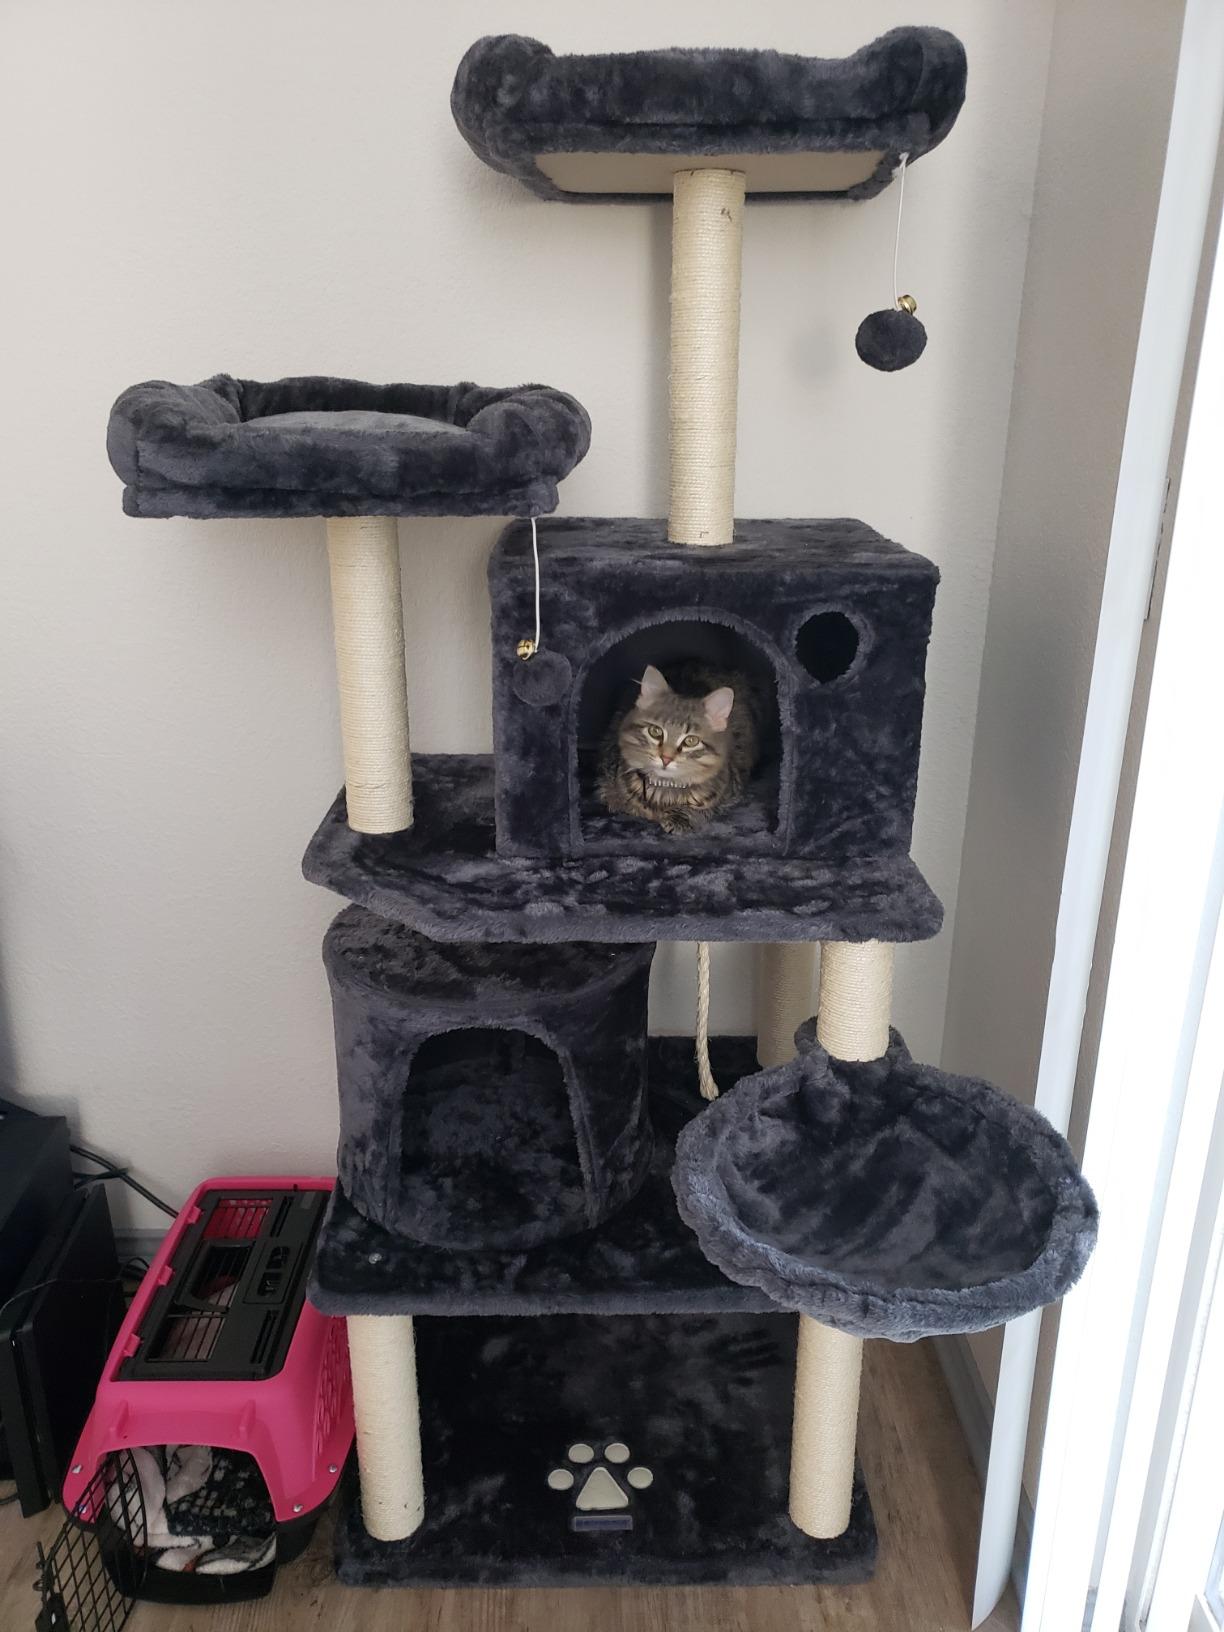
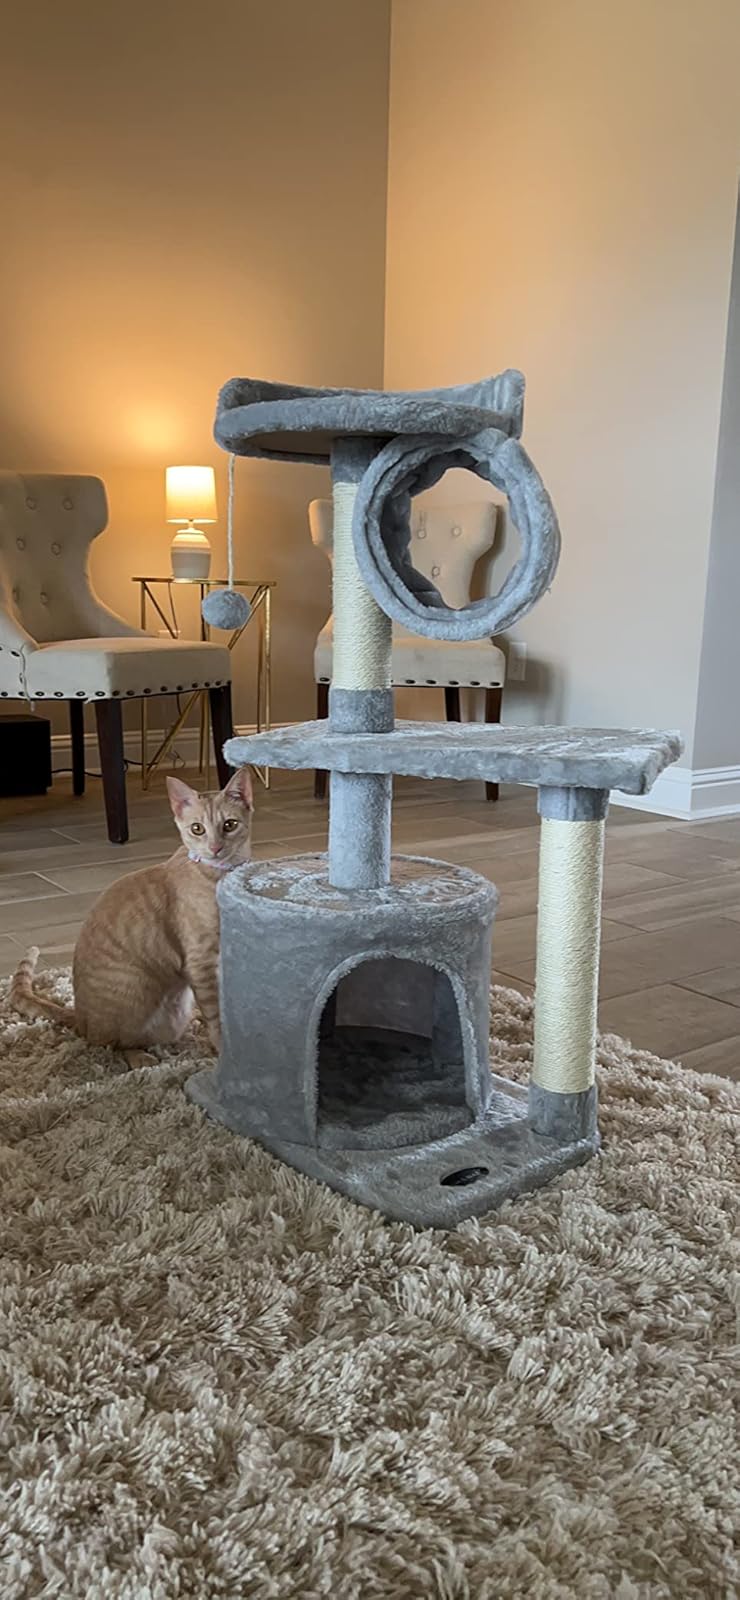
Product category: items_cat tree
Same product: no